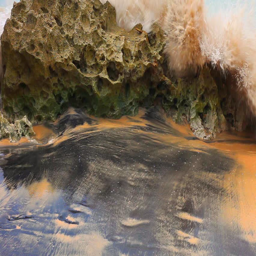
sandy coast of the beach .